Caroline Schlyter

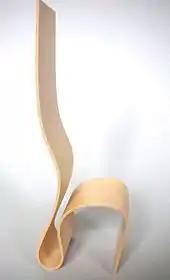
"Little h" (1989), moulded from a single piece of birch plywood

The chair "Little h" was soon after accompanied by other furniture pieces, designed in 1990, with similar one-piece moulded plywood constructions; "The Lover" – an armchair, "The Aunt" – a dressing table, "Tripp, Trapp and Trull" – tables, "Fido" – a tea-trolley, "Little m" – a child's chair, which all became The "h-family". Leo Gullbring wrote, "Caroline Schlyter's distinctly personal and original designs challenge Swedish furniture traditions." A major exhibition of her work entitled "Familjen h-son", produced by the Swedish Exhibition Agency was first held at the "Lönnströms Konstmuseum", Finland, and later travelled around Swedish museums. An accompanying booklet, was published in conjunction with the exhibition.